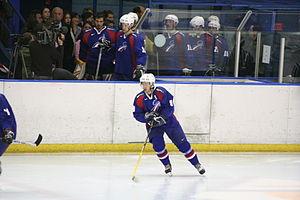
Maurice Rozenthal est un joueur professionnel français de hockey sur glace. Il est aussi membre de l'équipe de France et est le frère jumeau de François Rozenthal. Il a évolué dans plusieurs clubs français comme HC Reims, Amiens ou encore Rouen. Attaquant rapide et technique, il remporte quatre fois le Trophée Albert Hassler désignant le meilleur joueur de l'année en 1998-1999, 1999-2000, 2000-2001 et 2005-2006.